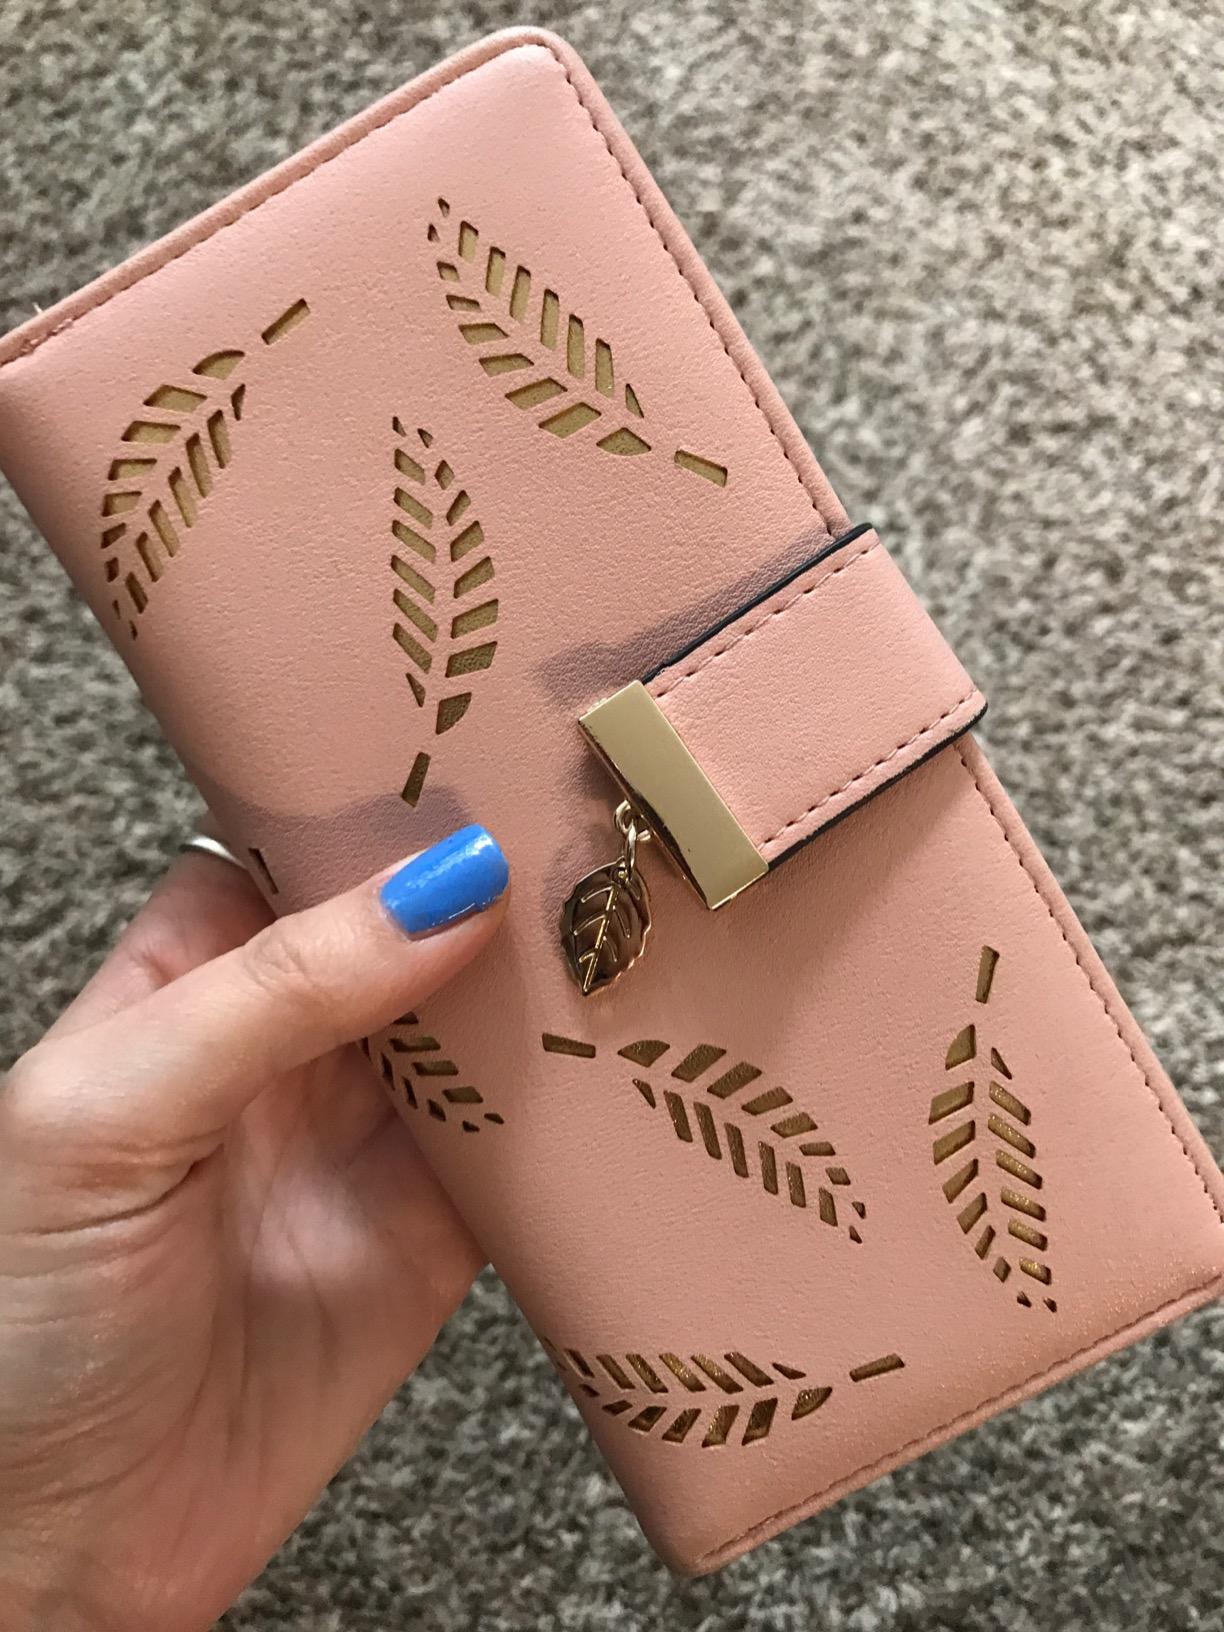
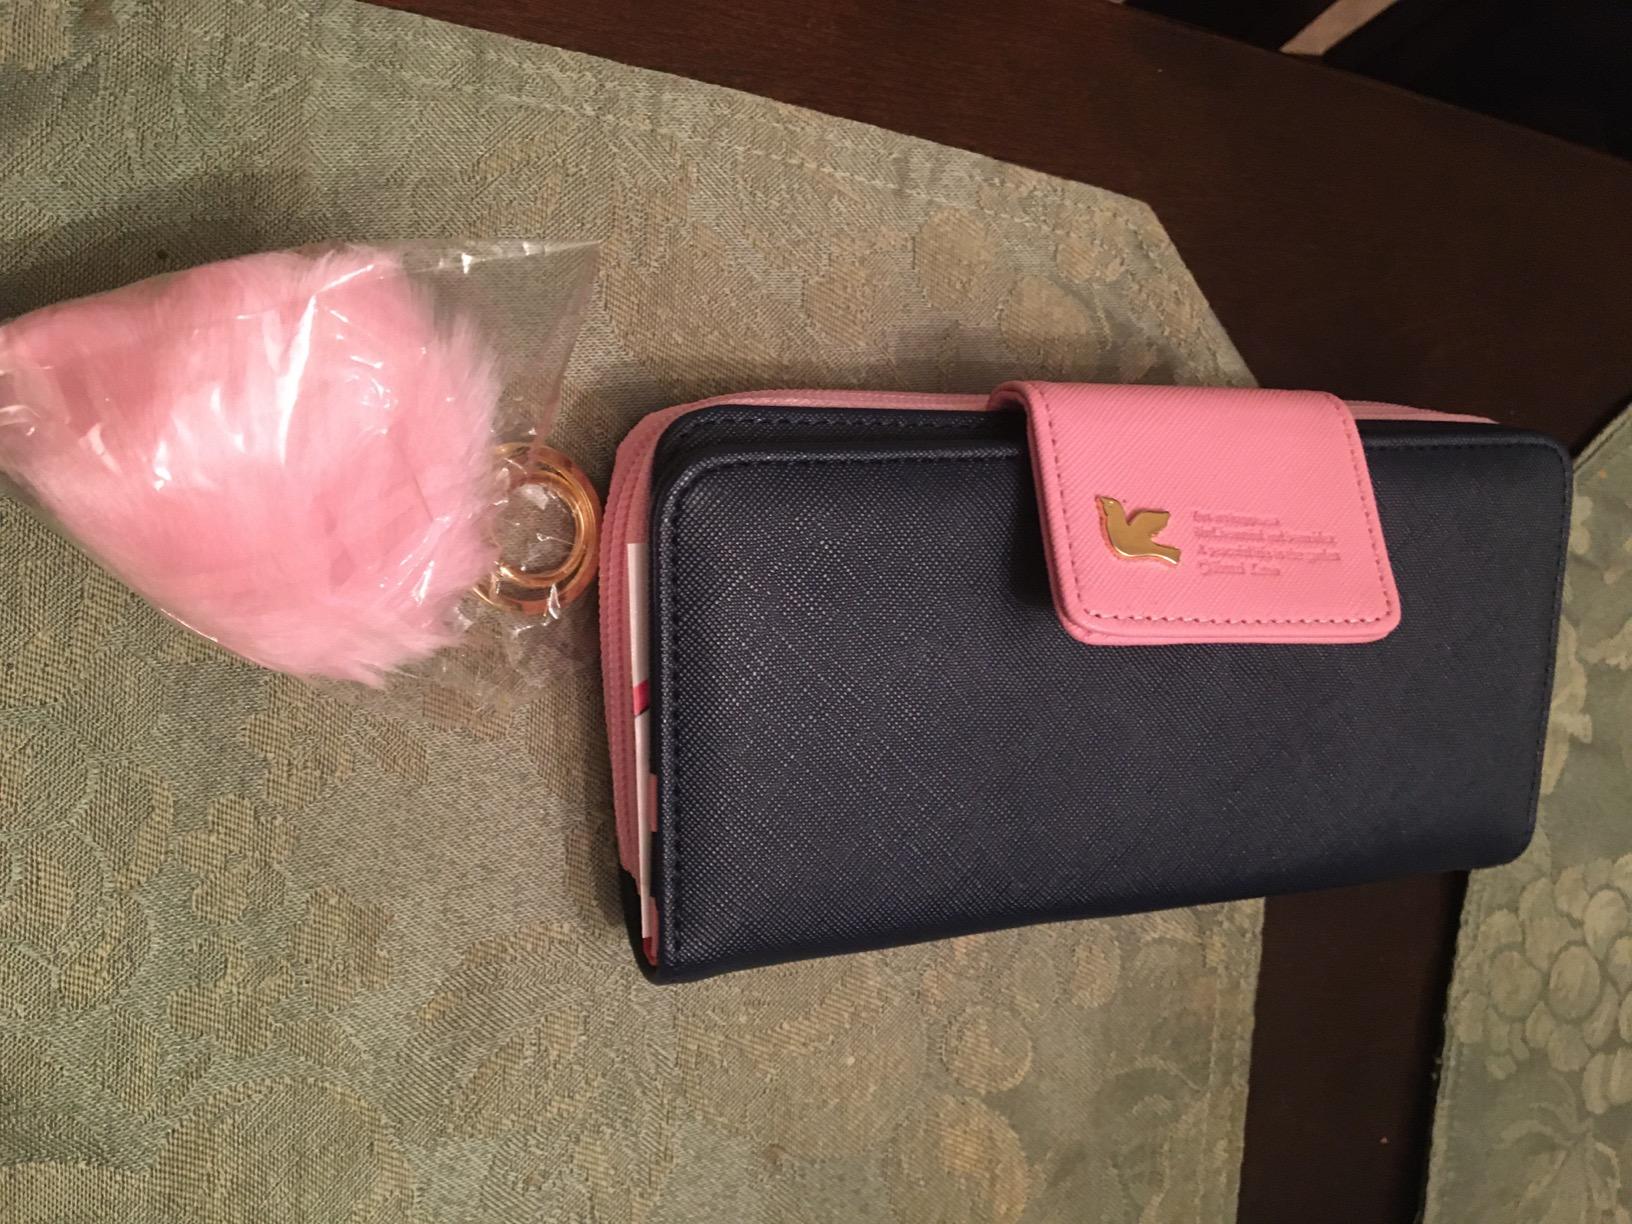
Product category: accessories_handbag
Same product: no